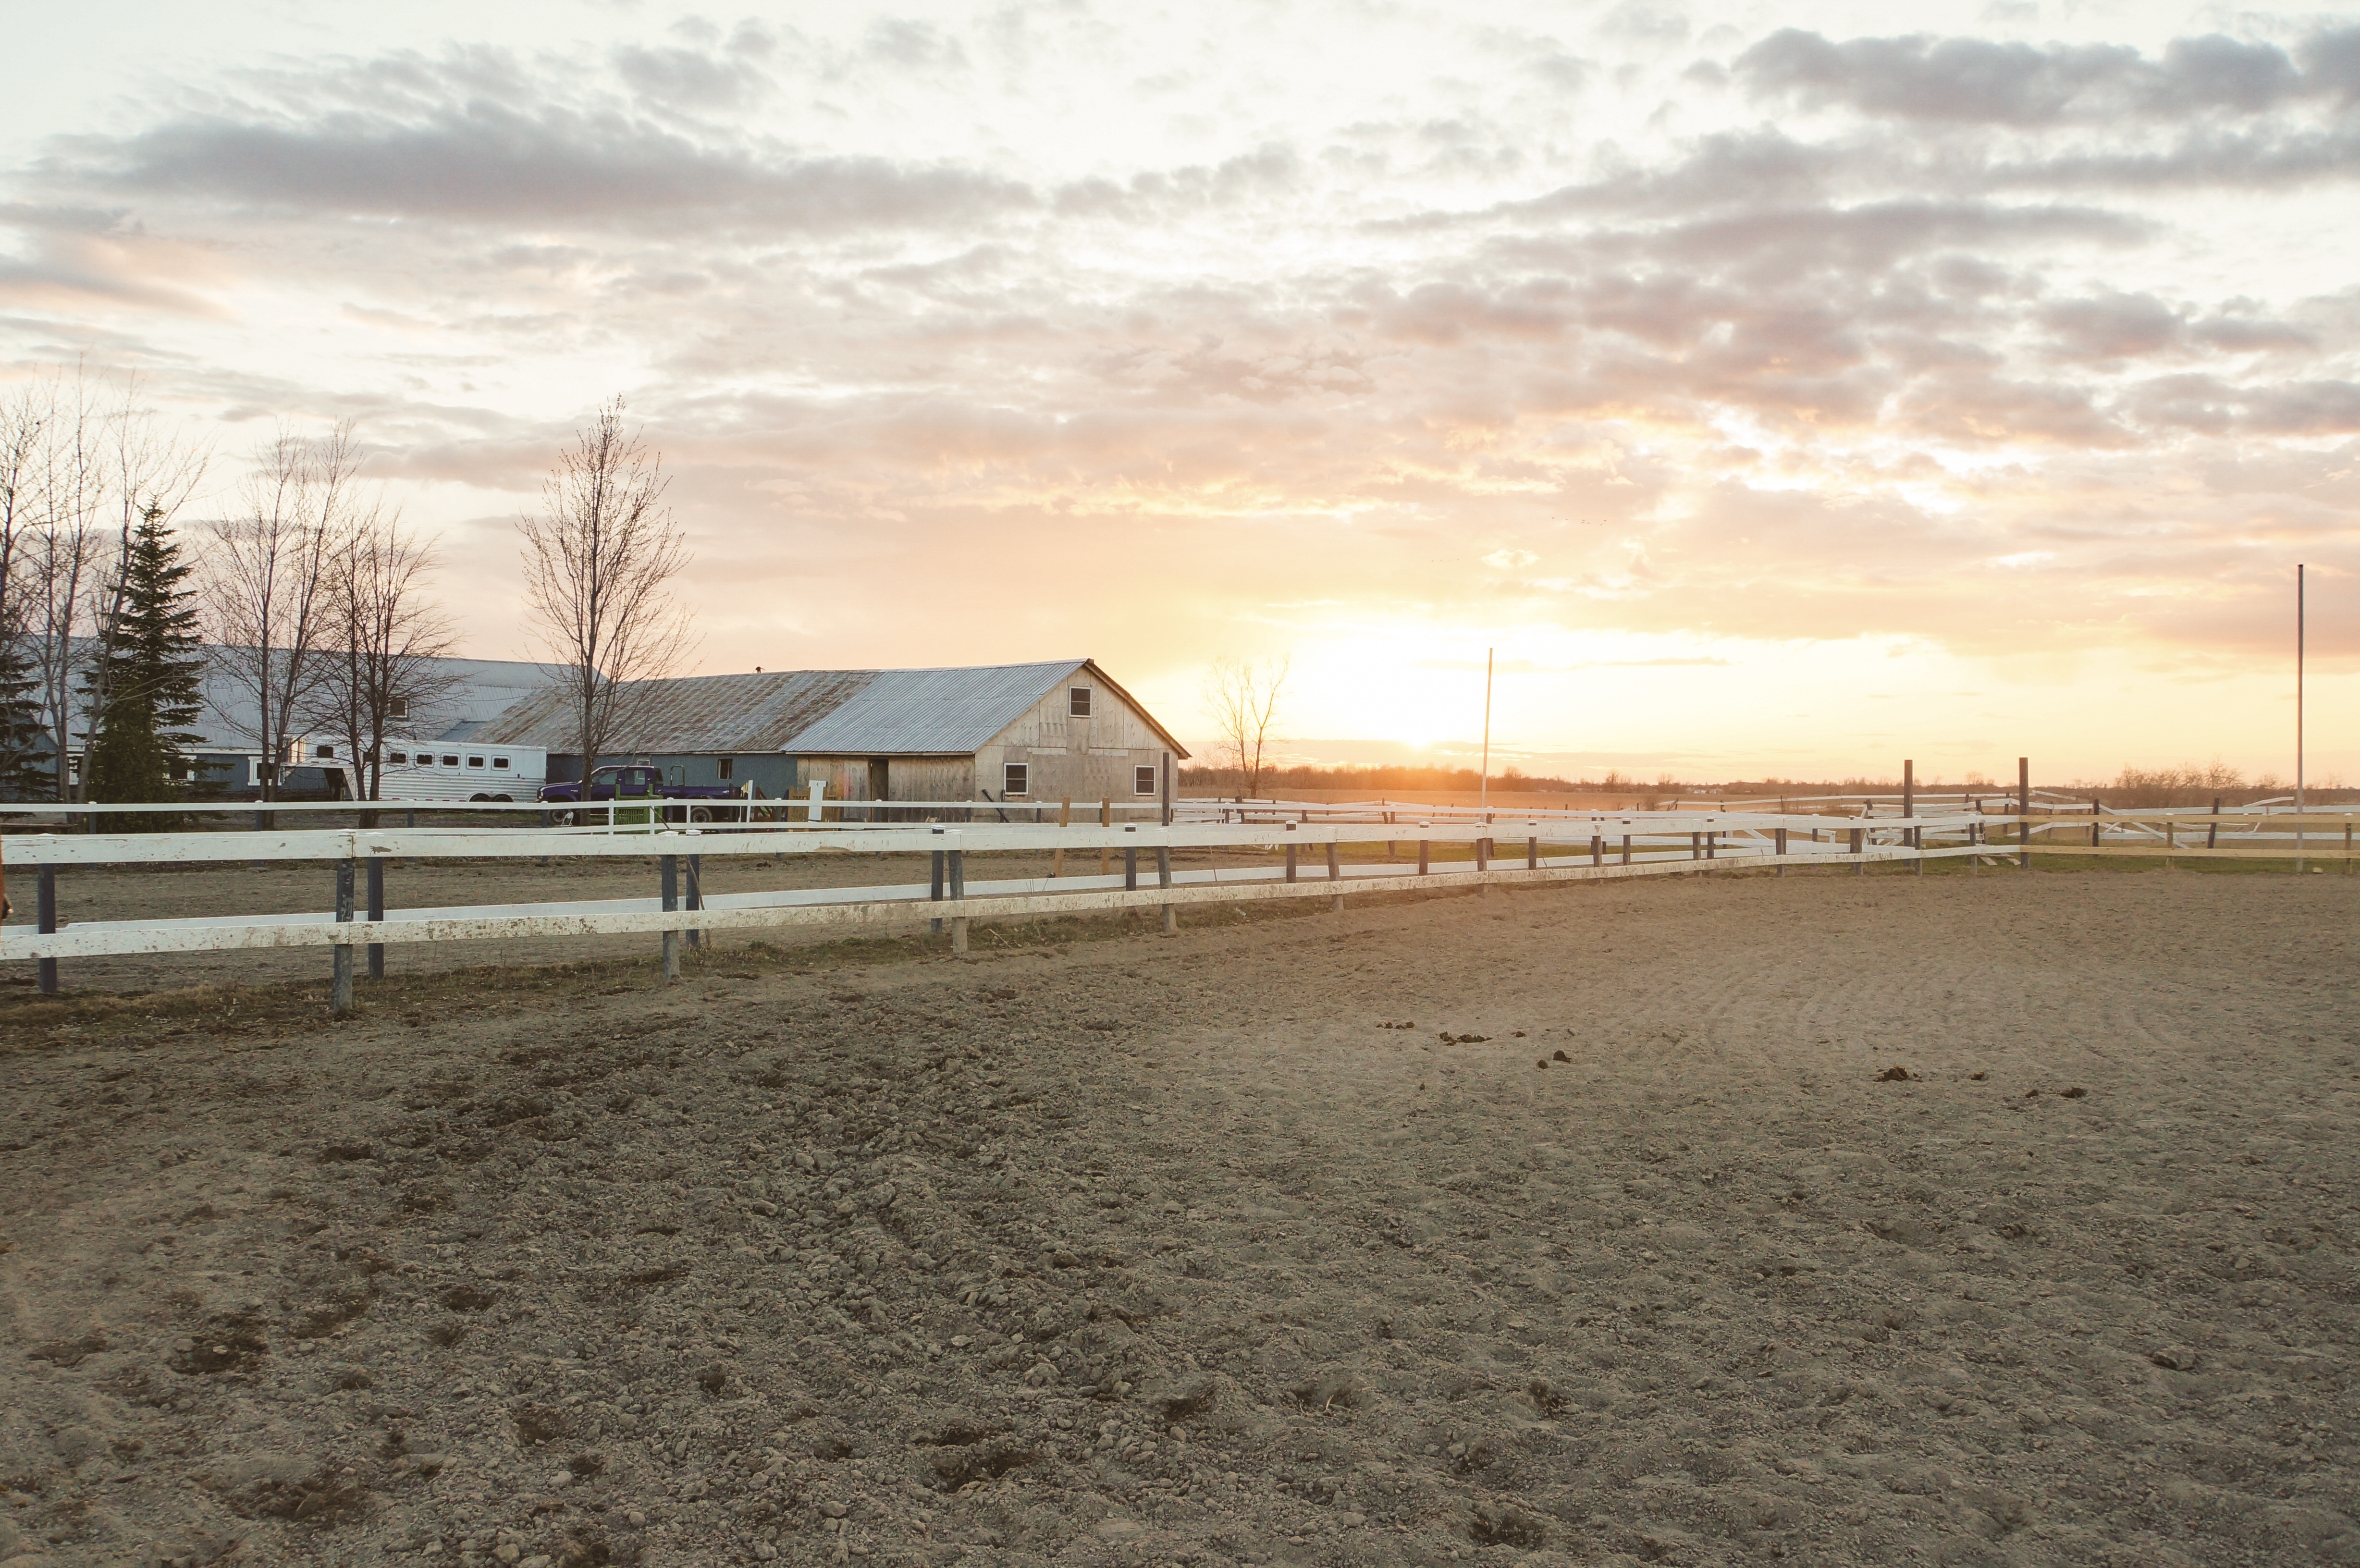
beach, sand, horizon, fence, structure, sunset, farm, house, sunlight, morning, wind, ranch, stadium, sport venue